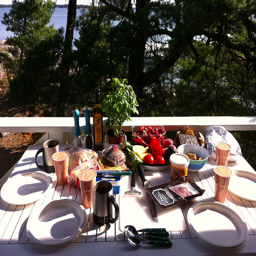
The meal is prepared and waiting to be eaten outside.
a table outside near water with food on it
The outdoor table has paper plates, beverages, and other items on it.
A white table topped with lots of plates and food.
an outside picnic with fruits and vegetables in the sun